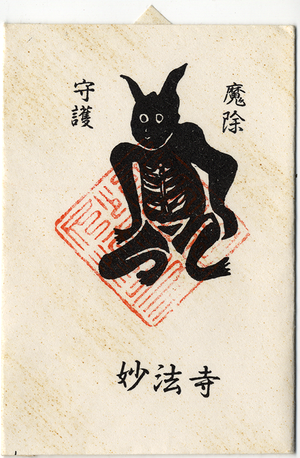
Ryōgen 良源, moine de l'école japonaise Tendai, rénovateur et dix-huitième abbé du célèbre temple Enryaku-ji, est l'objet d'une vénération religieuse populaire depuis l'époque médiévale.